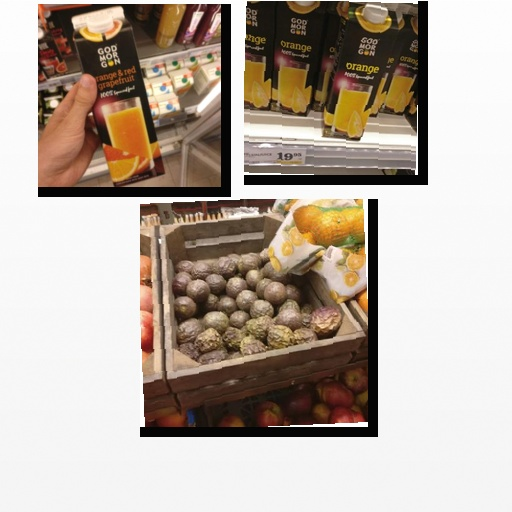
Food items: orange_red_grapefruit_juice, orange_juice, passion_fruit